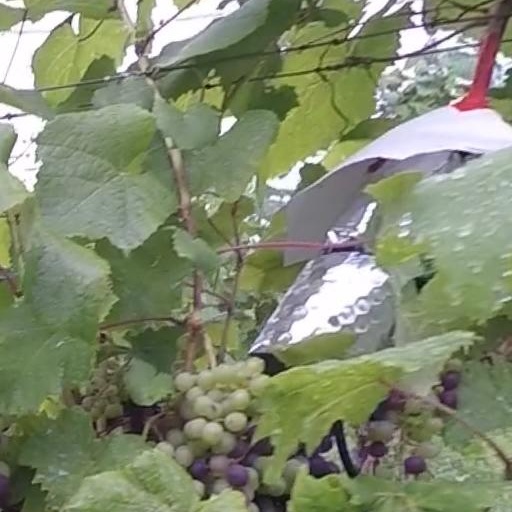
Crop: grape